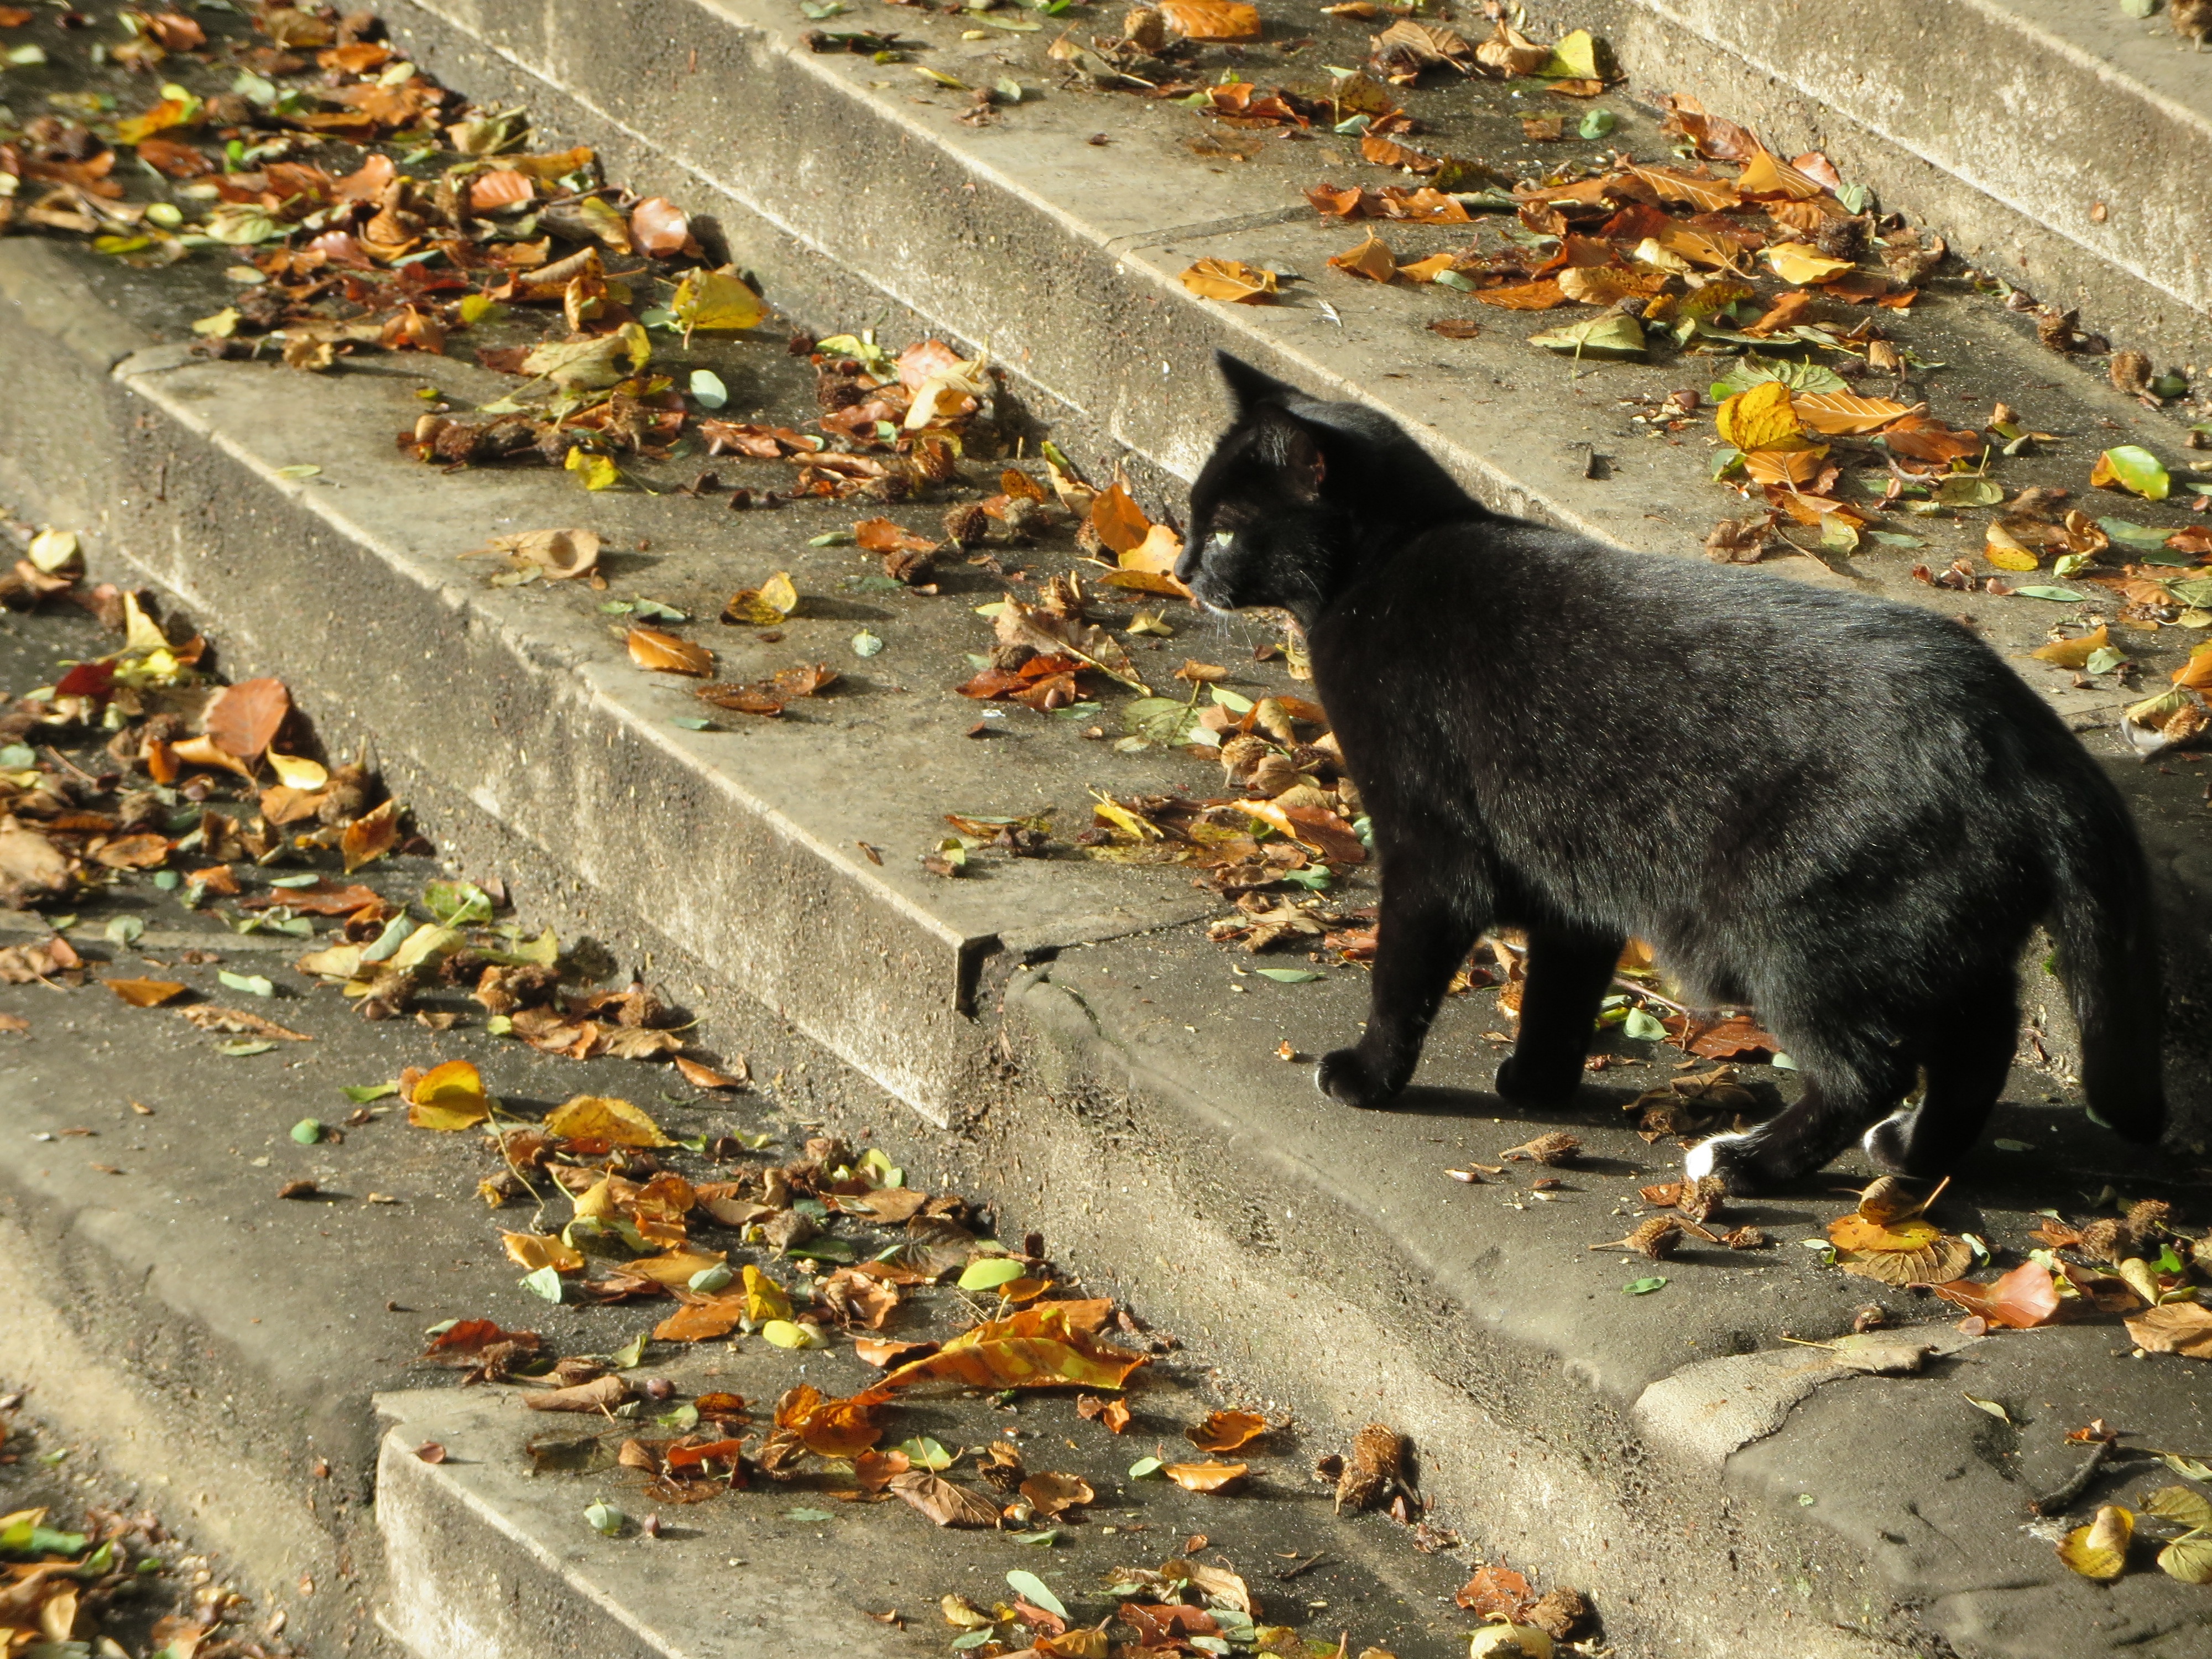
cat, autumn, mammal, black cat, leaves, trap